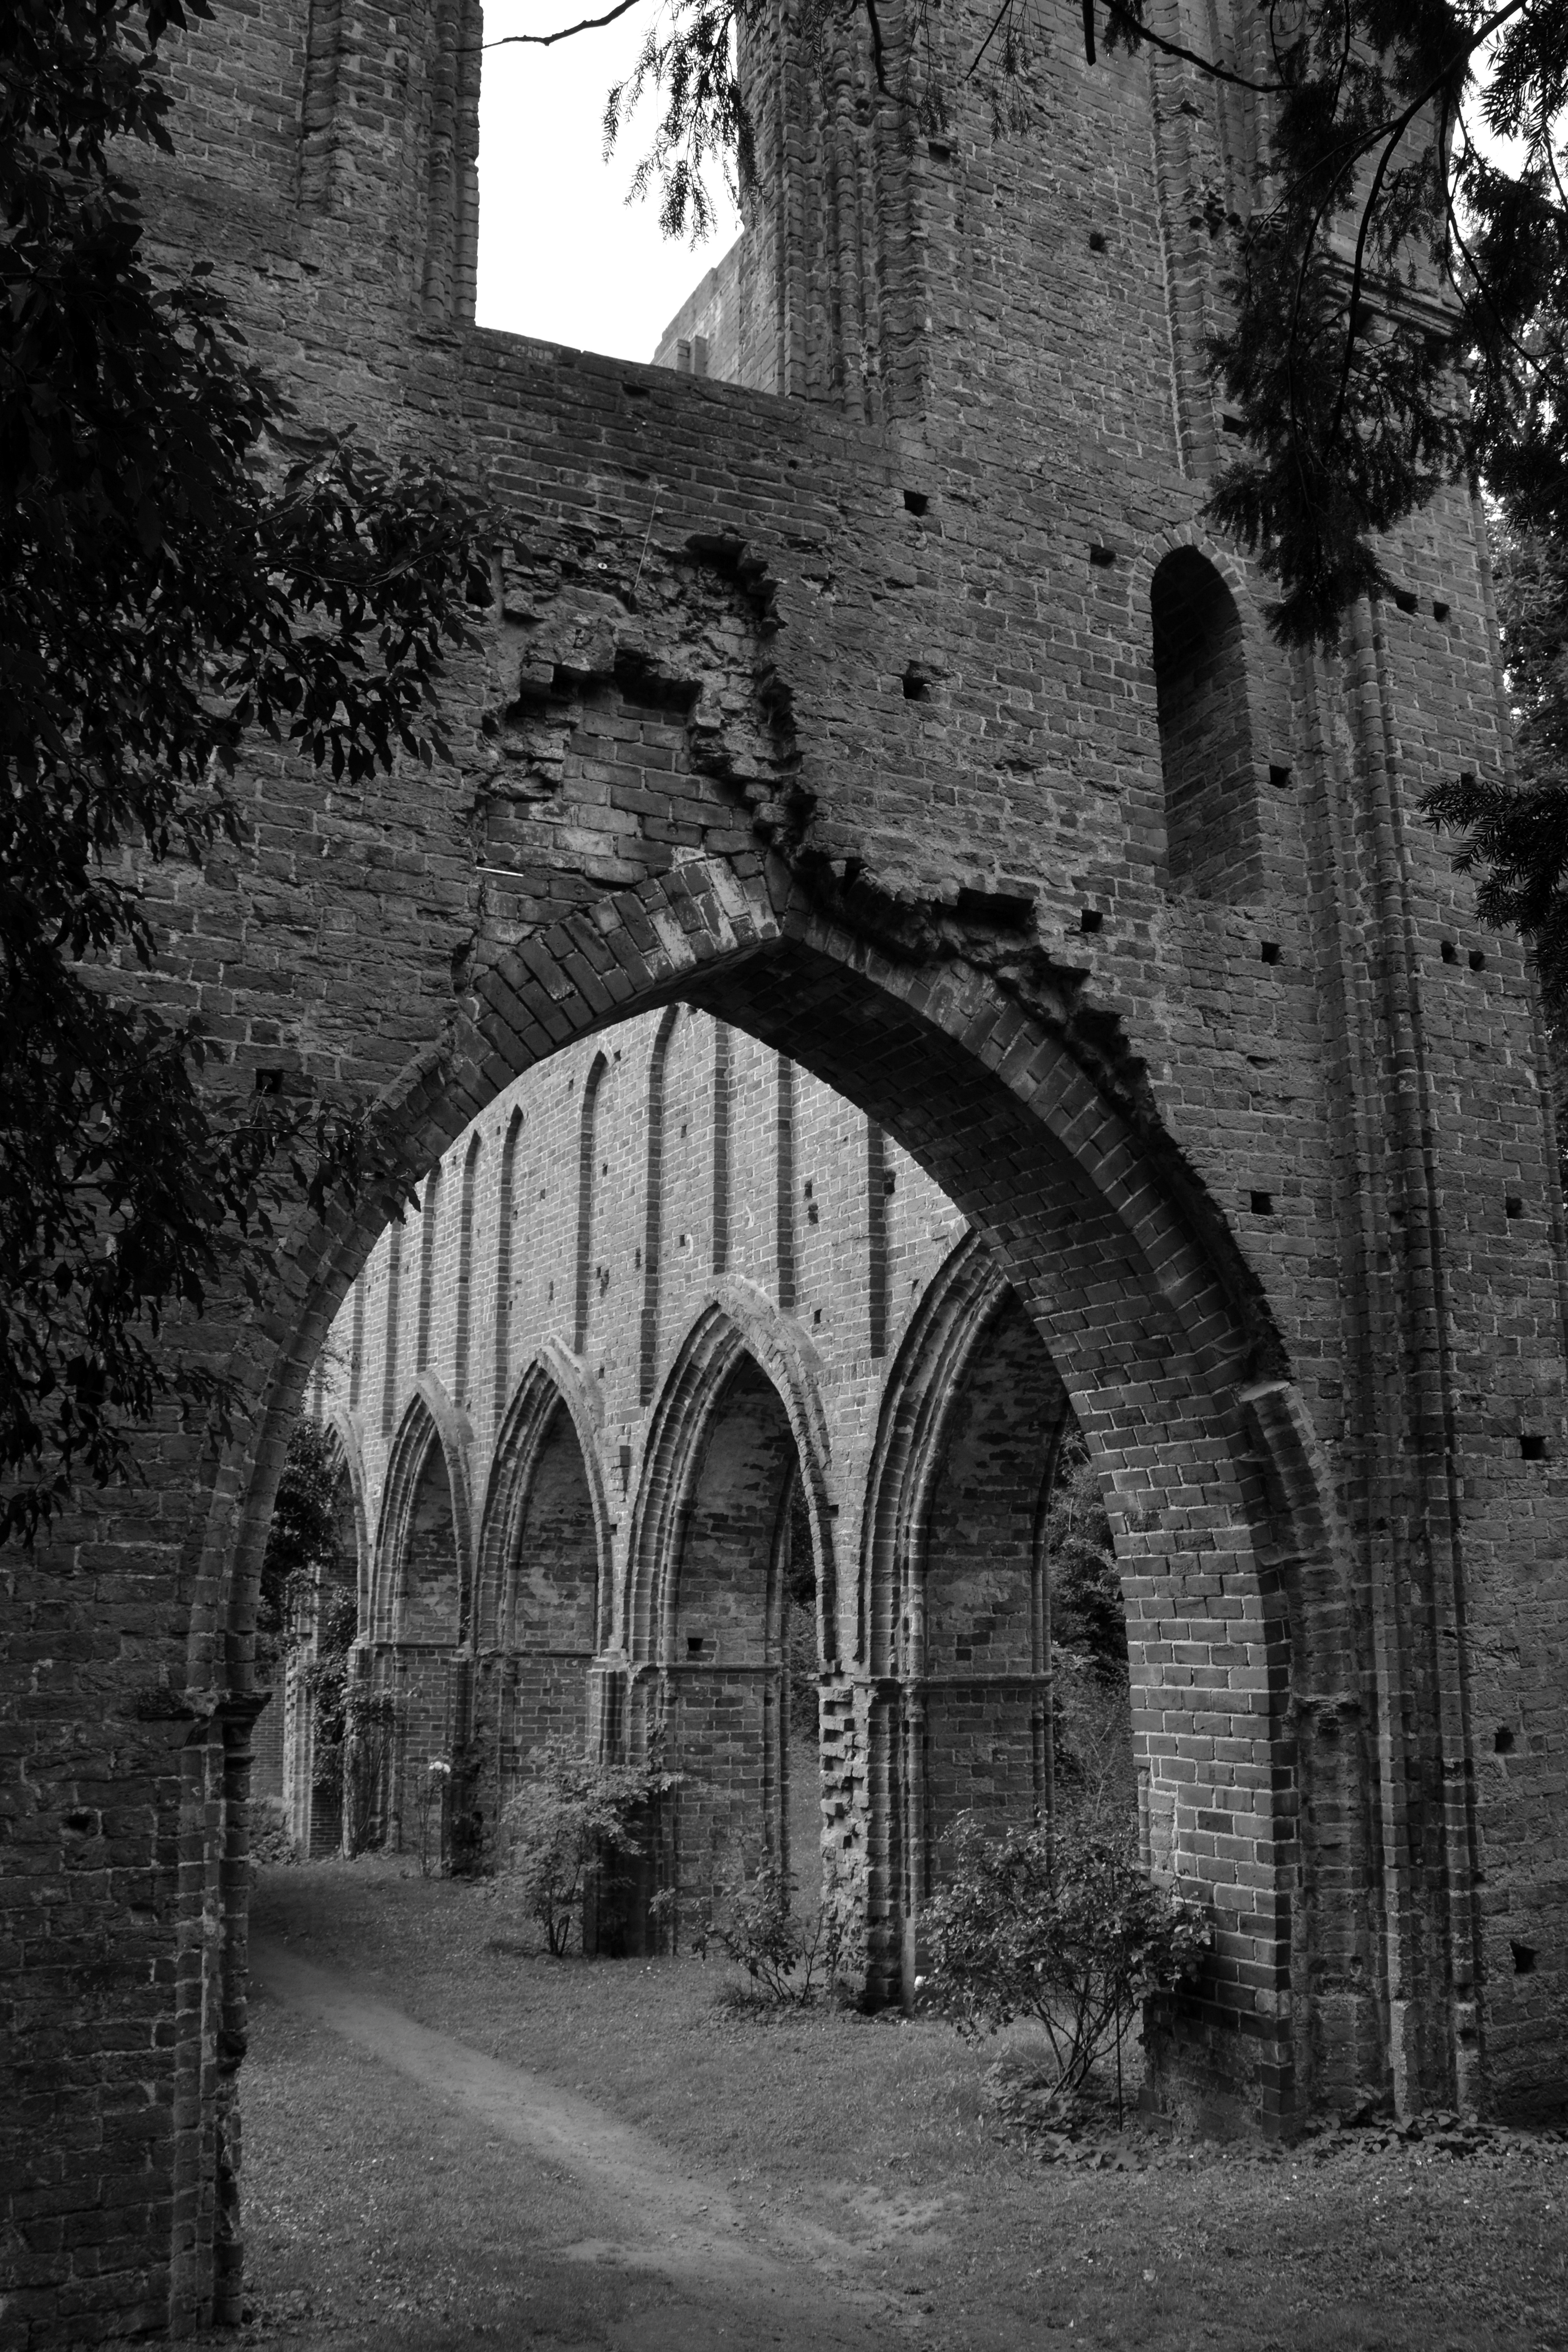
black and white, architecture, building, arch, church, chapel, decay, ruin, monochrome, place of worship, ruins, monastery, symmetry, history, gloomy, abbey, middle ages, gothic architecture, klosterruine hude, monochrome photography, ancient history